Fada'iyan-e Islam

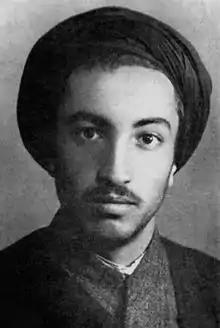
Navvab Safavi, founder of the Fadayan-e Islam

The group was part of a "growing nationalist mobilization against foreign domination" in the Middle East after World War II, and has been said to presage more famous Islamist terrorist groups. Its membership is said to have been made up of youth employed in "the lower echelons of the Tehran bazaar." Its program went beyond generalities about following the sharia to demand prohibitions of alcohol, tobacco, opium, films, gambling, wearing of foreign clothing, the enforcement of amputation of hands of thieves, and the veiling of women, and an elimination from school curriculum of all non-Muslim subjects such as music.